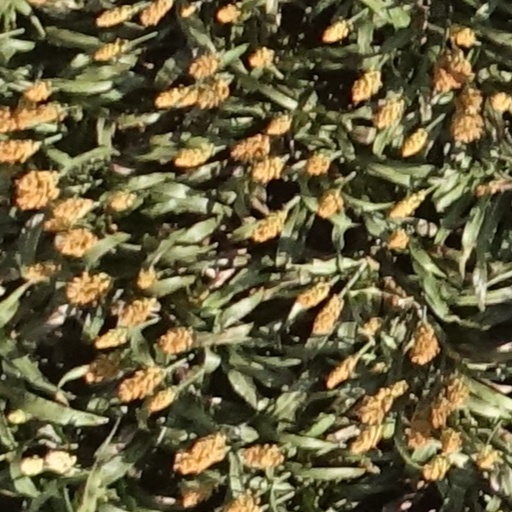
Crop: sorghum